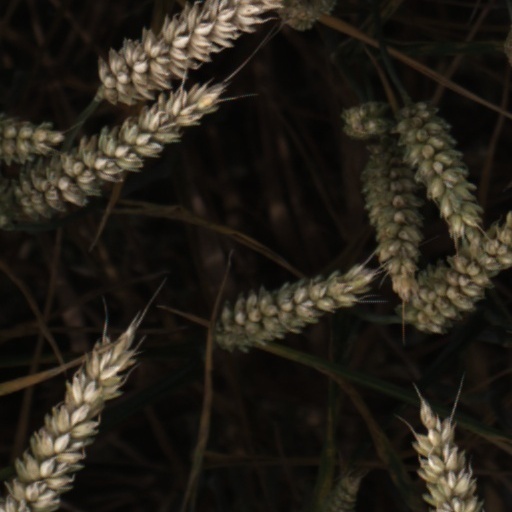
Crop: wheat